Renaud de Pons (seneschal of Gascony)

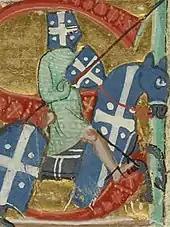
Near-contemporary miniature depicting the troubadour Rainaut de Pon, possibly to be identified with Renaud.

Renaud de Pons (fl. 1189–1228) was a nobleman from the Saintonge. He served as Seneschal of Gascony between 1214 and 1217 and briefly as Seneschal of Poitou in 1216. He went on the Fifth Crusade in 1217–21. He and his nephew, Renaud II de Pons, are distinguished in contemporary documents by the epithets "senior" (the elder) and "iunior" (the younger). He is also known by the epithet "Palmarius" because he was a crusader.